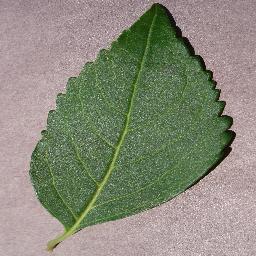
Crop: cherry
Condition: (including_sour)_healthy